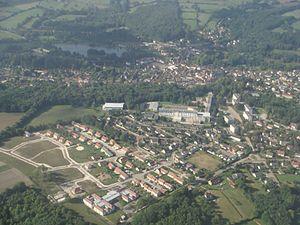
Vue aérienne
Toucy est une commune française située dans le département de l'Yonne, en région Bourgogne-Franche-Comté.